My Father Is Strange

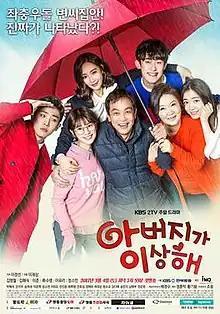
Promotional poster

My Father is Strange is a 2017 South Korean television series starring Kim Yeong-cheol, Kim Hae-sook, Ryu Soo-young, Lee Yu-ri, Lee Joon, Jung So-min, Min Jin-woong, Ryu Hwa-young, and Ahn Hyo-seop. The series aired on KBS2 every Saturday and Sunday from 7:55 p.m. to 9:15 p.m. (KST). The TV series gained huge popularity and was extended by 2 episodes (original 50).